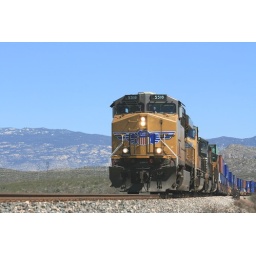
UP double stack train flying over Cienega Creek